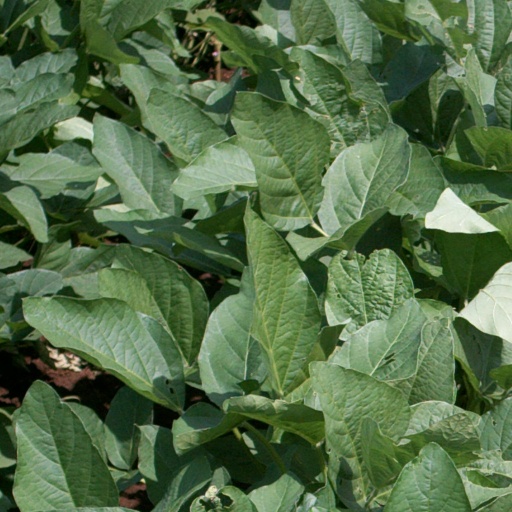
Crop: soybean